Euryodus

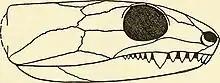
Euryodus in lateral view

The skull length is roughly 33 mm, with the temporal width being roughly 23 mm. The long postorbital region and slightly convex occiput are traits that it shares with most gymnarthrids, which may have contributed to "Proxilodon bonneri"’s misdiagnosis as an "Euryodus." The skull is quite narrow, necessitating narrower nasals as well.